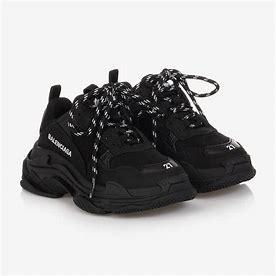
Brand: Balenciaga
Model: Triple S